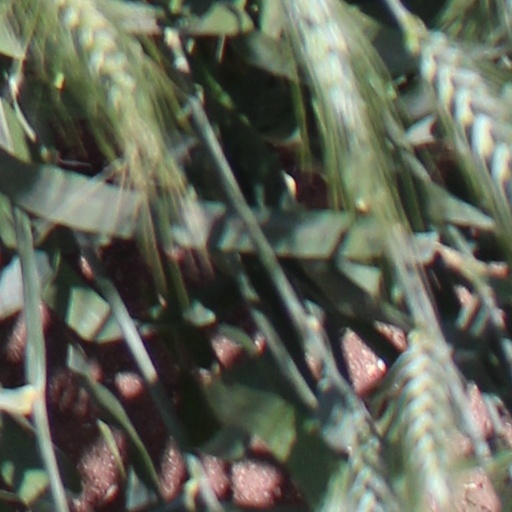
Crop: wheat